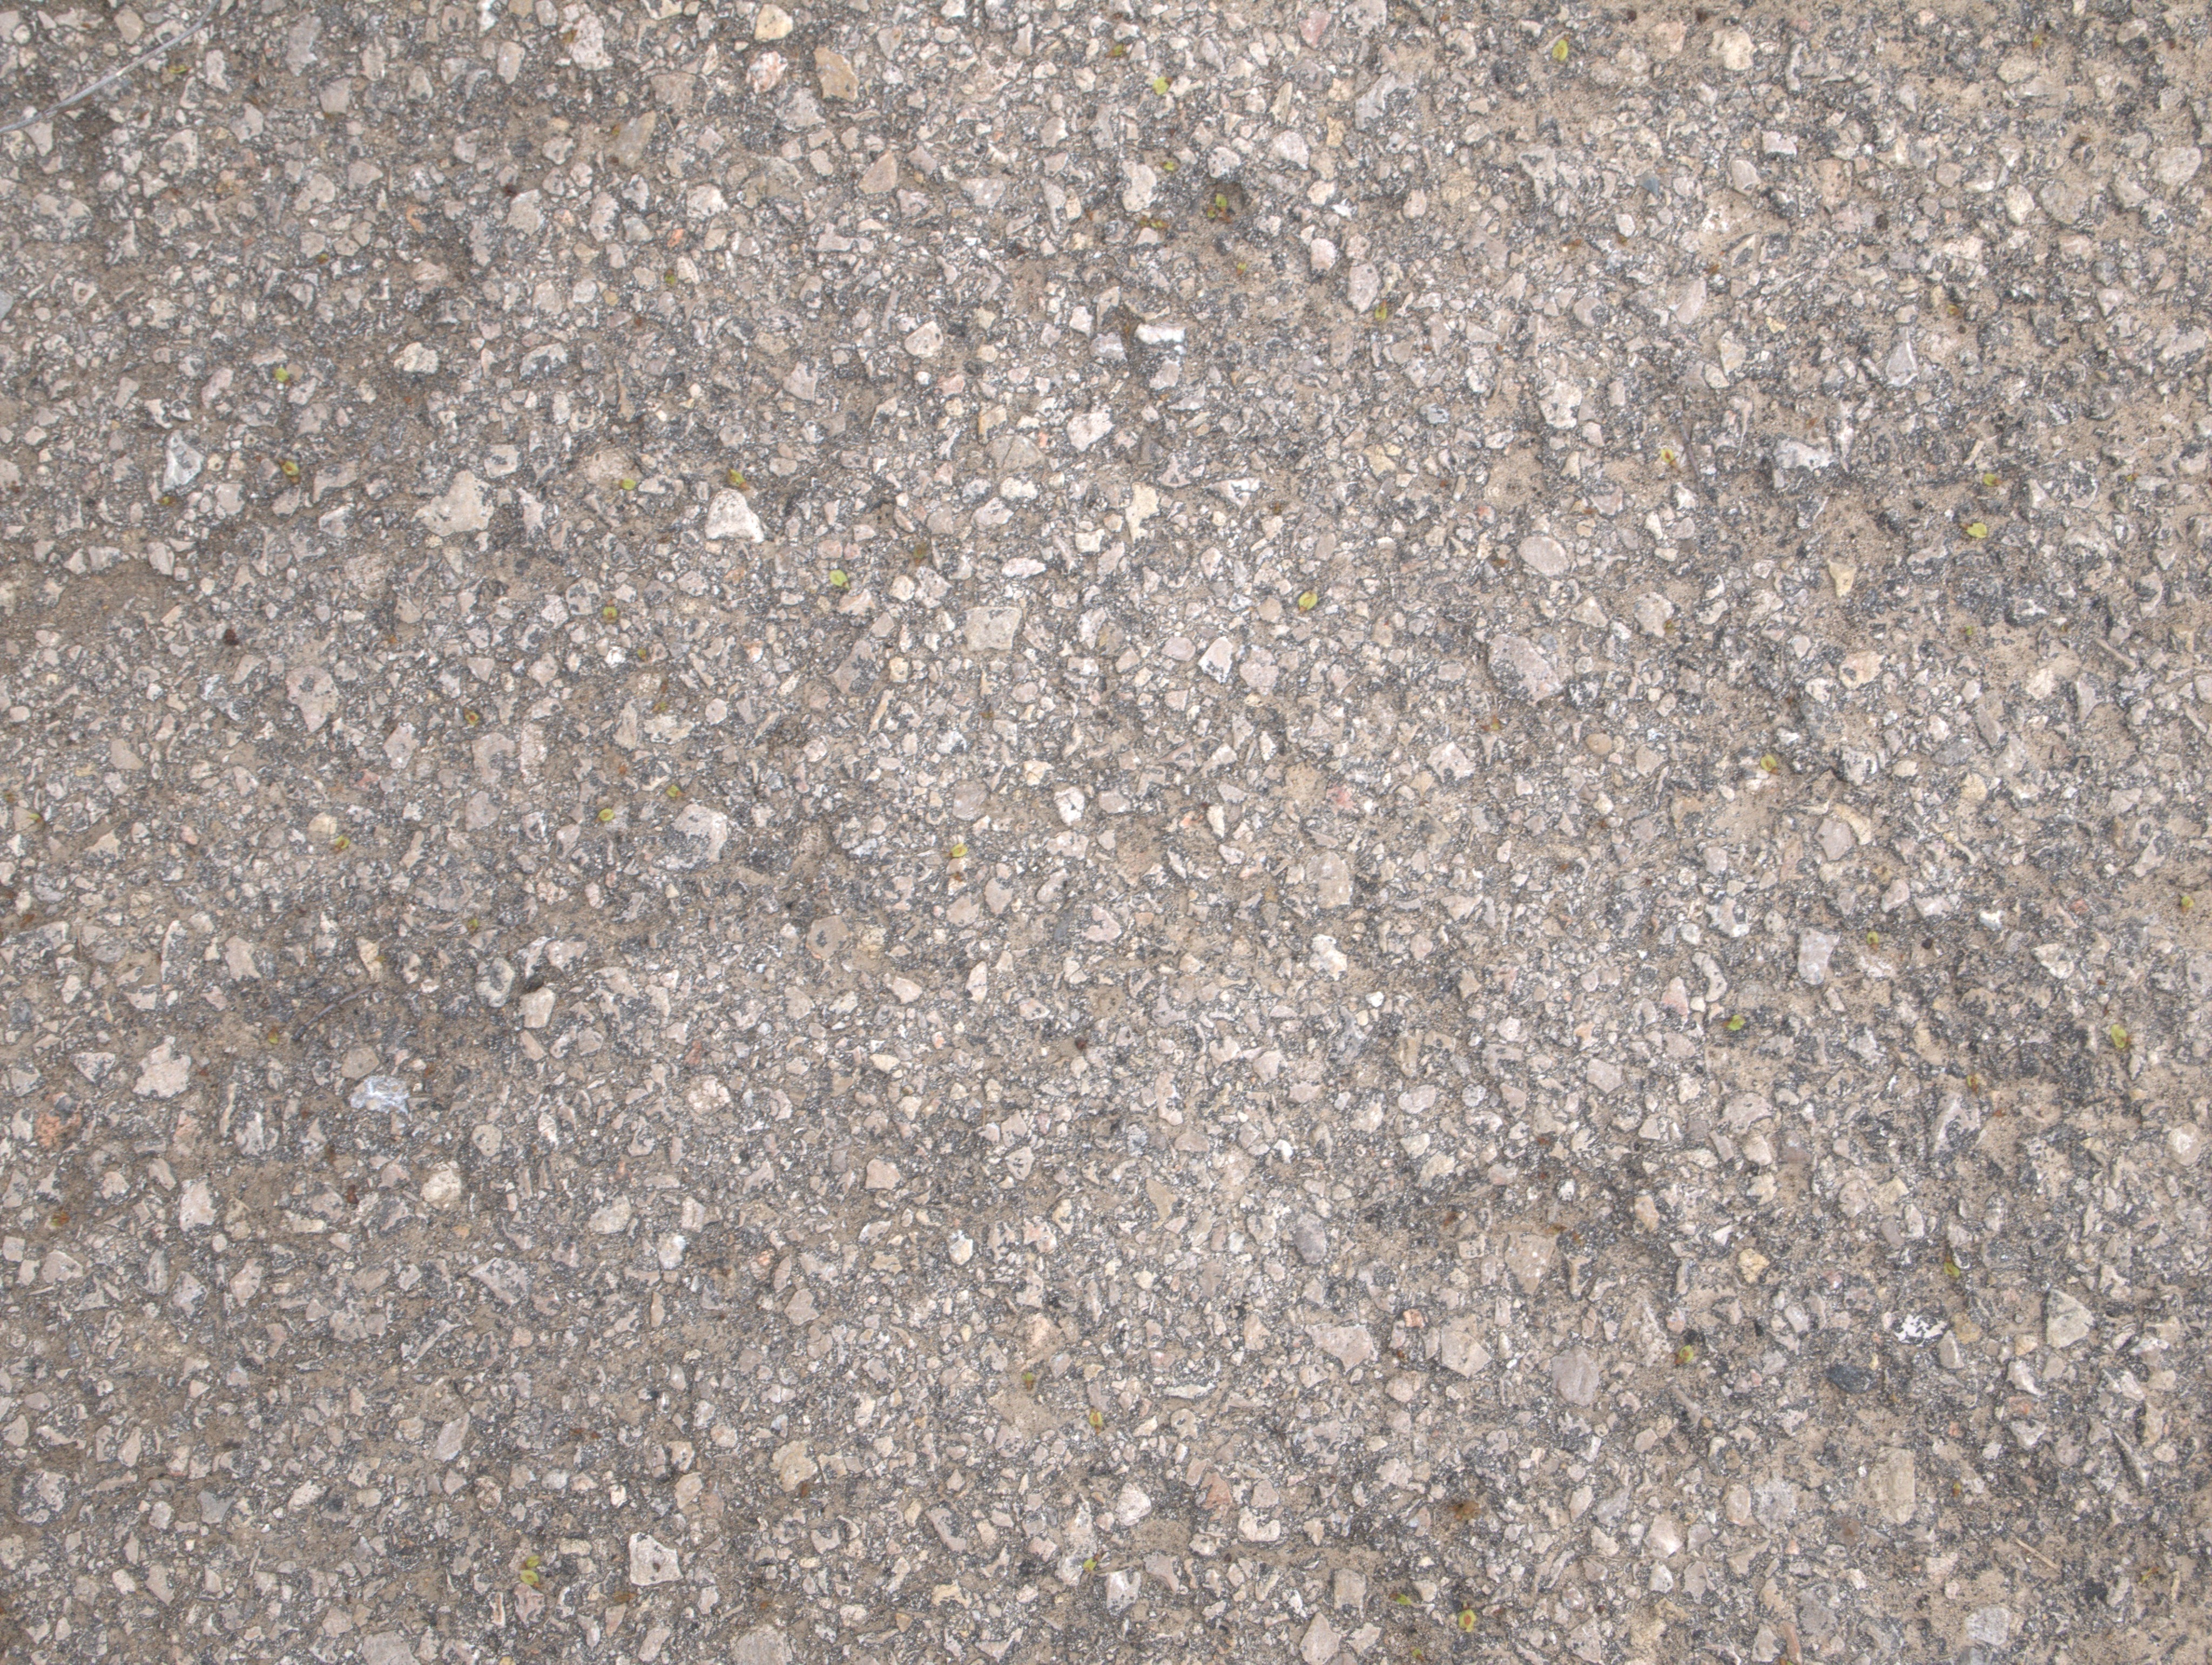
path, sand, texture, floor, asphalt, soil, material, gravel, flooring, road surface